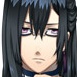
Portrait style: Anime Portrait